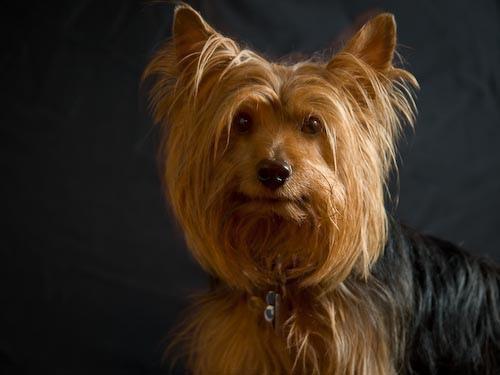
yorkshire terrier